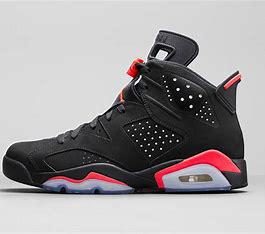
Brand: Nike
Model: Air Jordan 6